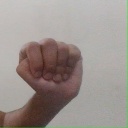
अक्षर: ठ